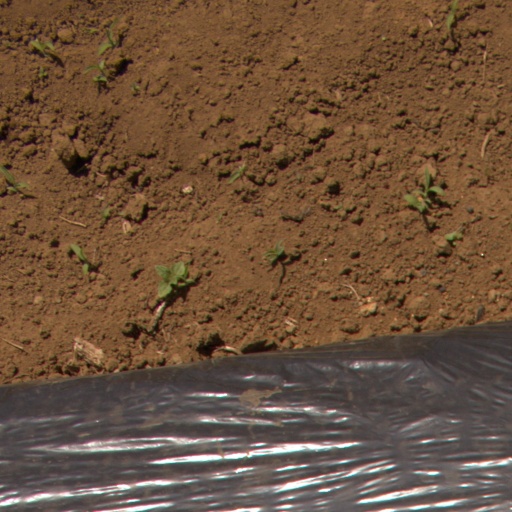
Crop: Jerusalem artichoke